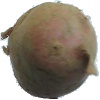
Label: Potato Red 1